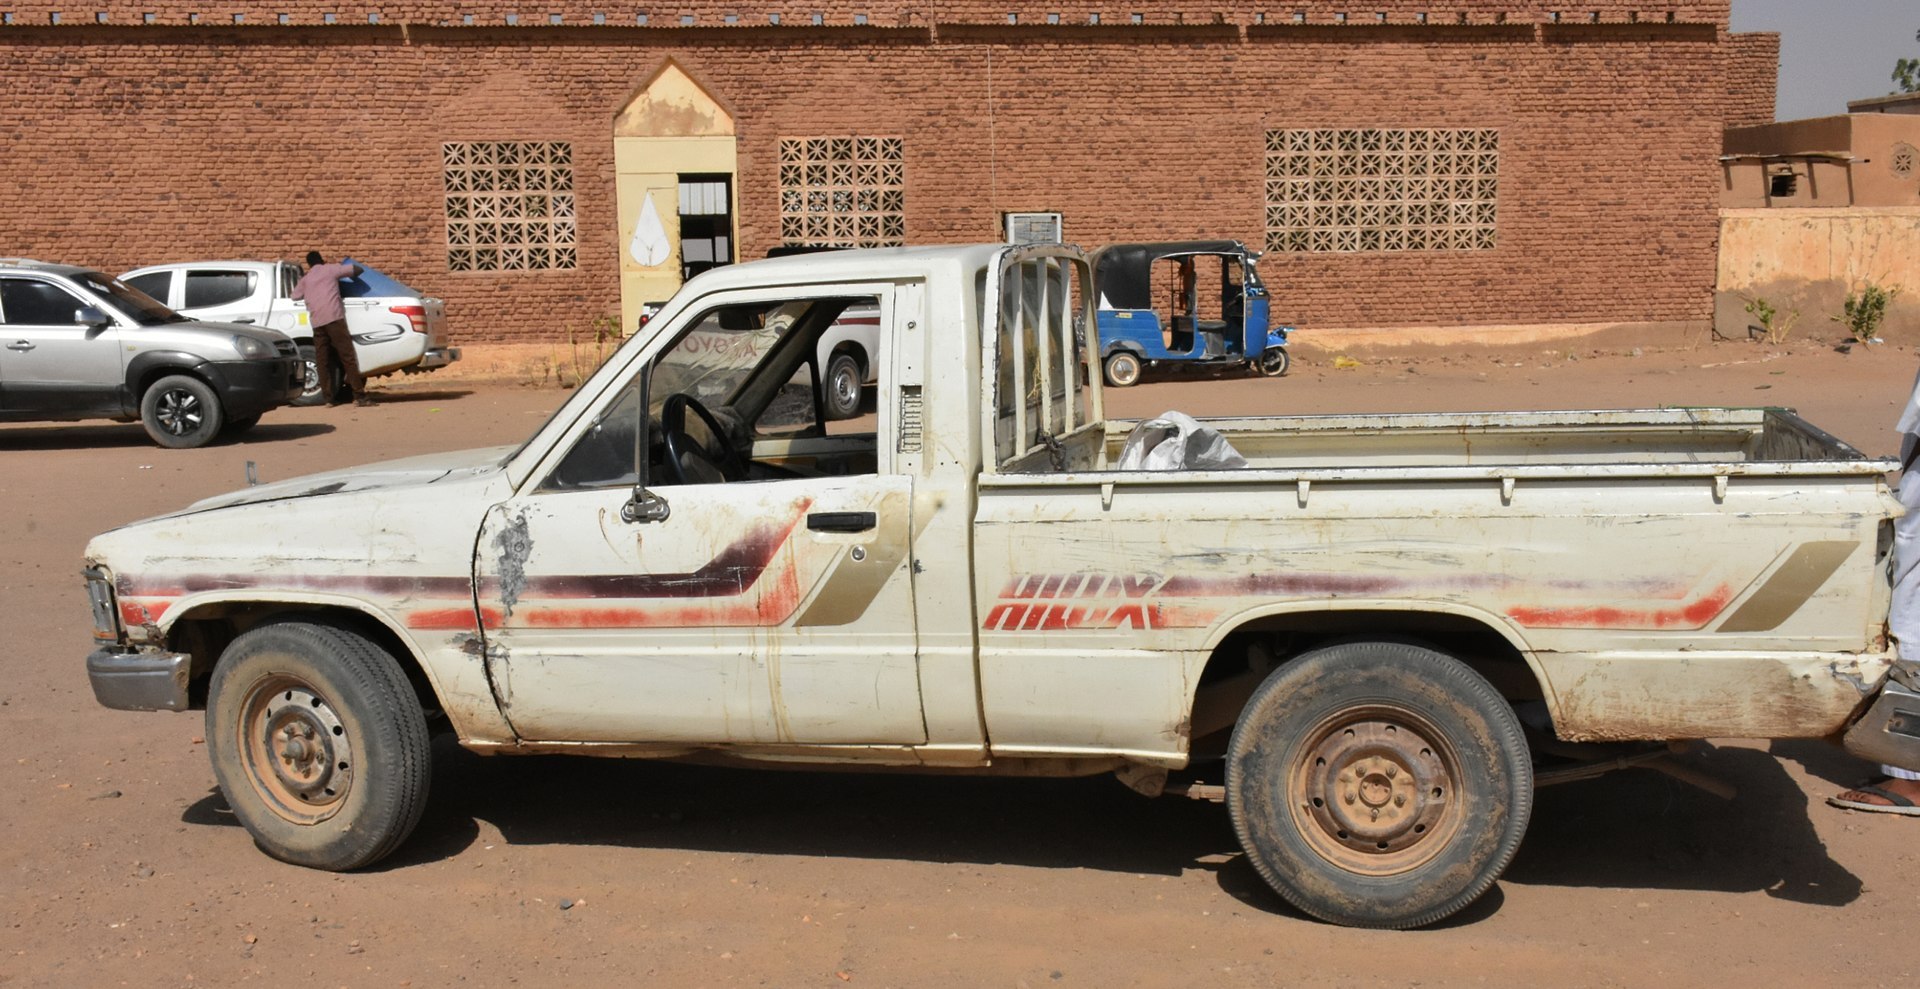
الوصف بالفصحى: سيارة متوقفة بالطريق أمام محكمة مبنيّة من الطوب
الوصف بالعامية السودانية: بوكسي واقف في الشارع قدام محكمة من الطوب وجمبو فية ركشة و بوكسي و عربية
التصنيف: Transportation